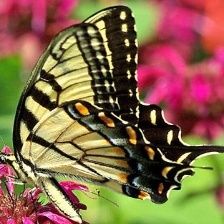
Species: YELLOW SWALLOW TAIL